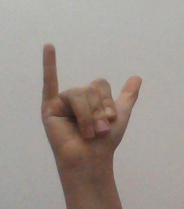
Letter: ya